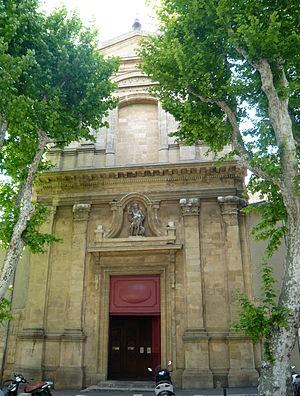
Église Saint-Jean-Baptiste du Faubourg, 34 cours Sextius, Aix-en-Provence, France (classé, 1983). This building is classé au titre des Monuments Historiques. It is indexed in the Base Mérimée, a database of architectural heritage maintained by the French Ministry of Culture,
L'église Saint-Jean-Baptiste est une église catholique située au n°34 du cours Sextius à Aix-en-Provence, en France.
Cet article recense les monuments historiques de la ville d'Aix-en-Provence.